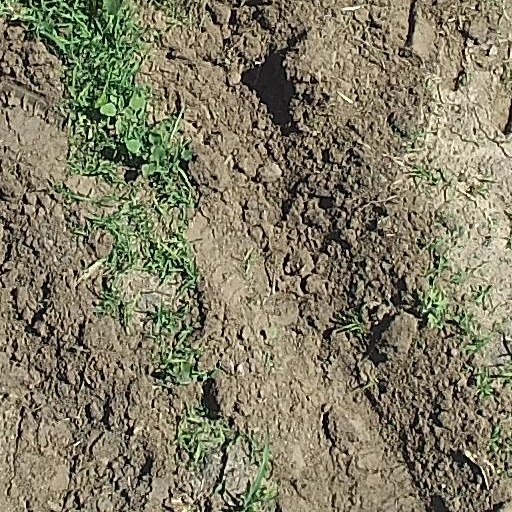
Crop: maize; corn